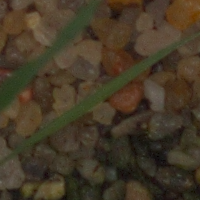
Label: loose_silkybent